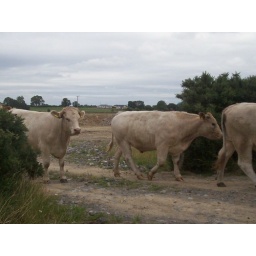
cows in the road